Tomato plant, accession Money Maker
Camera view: horizontal (90 deg, fisheye); turntable rotation: 90 degrees
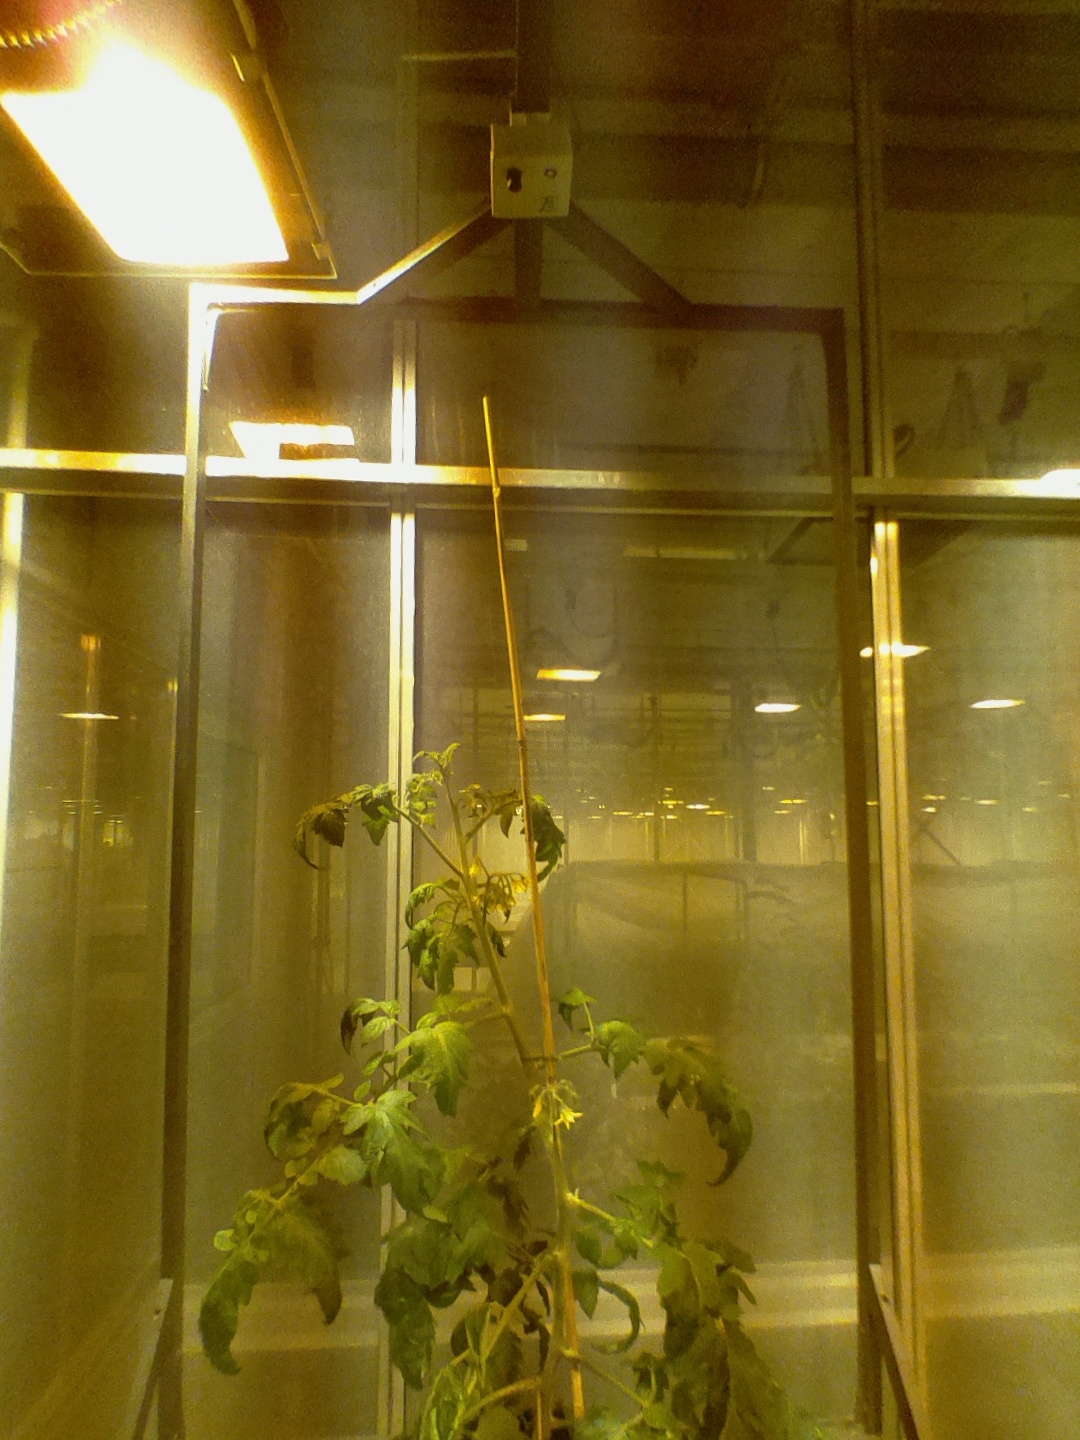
BBCH growth stage 68: Full flowering, 80%-90% of flowers open, more petals falling